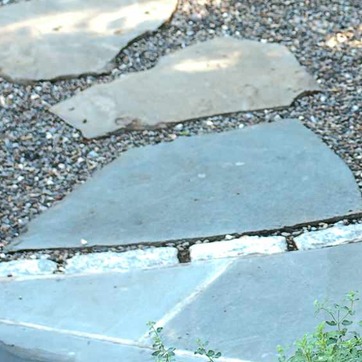
Material: stone